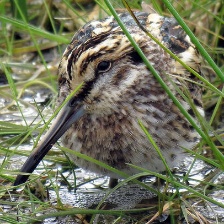
Species: JACK SNIPE
Scientific name: LYMNOCRYPTES MINIMUS